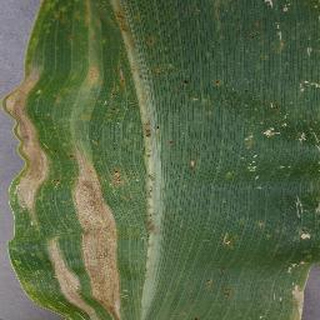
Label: corn_northern_leaf_blight